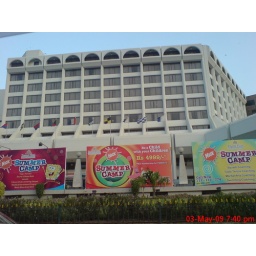
i shot that pic while sitting in the moving car